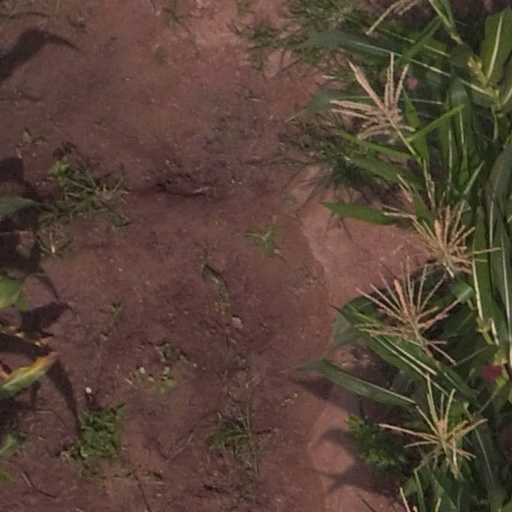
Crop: maize; corn